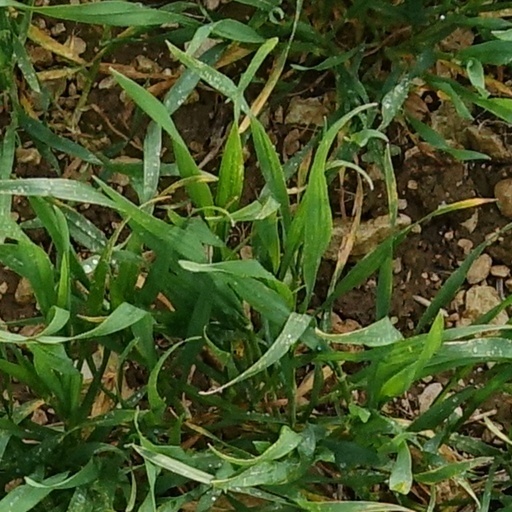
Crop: wheat